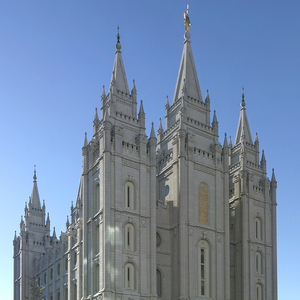
Le thème de la religion est indispensable à la compréhension de la société américaine, où la spiritualité tient une place particulièrement importante. En dépit d'une stricte séparation des Églises et de l'État, la religion est si présente dans l'espace public qu'on parle de « religion civile ». Il est par exemple fréquent de trouver une Bible dans les chambres d'hôtel, le plus souvent la Bible du roi Jacques, et le président américain invoque fréquemment Dieu dans ses discours.